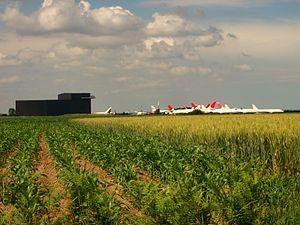
Les Hautes-Pyrénées sont un département français de la région Occitanie. Sa préfecture est la ville de Tarbes. L'Insee et la Poste lui attribuent le code 65.
Les Hautes-Pyrénées, territoire de culture du maïs et d'élevage, sont largement tournées vers la production alimentaire. Elles comptent de nombreuses productions fameuses tels l'oignon de Trébons, le haricot tarbais, le porc noir de Bigorre, le mouton de Barèges-Gavarnie, ainsi que les vins du Madiran et du Pacherenc du Vic-Bilh au nord-ouest du département, l'oignon de Trébons, le gâteau à la broche, le fromage de brebis et de chèvre...
La communauté de communes du canton d'Ossun est une ancienne communauté de communes française, située dans le département des Hautes-Pyrénées et la région Occitanie. Cette structure est dissoute le 31 décembre 2016. Elle est remplacée par la Communauté d'agglomération Tarbes-Lourdes-Pyrénées.
La zone d'activité Pyrène Aéro Pôle est née à la suite de l'implantation à Ossun de l'aéroport international Tarbes-Lourdes-Pyrénées. La communauté d'agglomération Tarbes-Lourdes-Pyrénées préside à son développement depuis janvier 2017.
Ossun est une commune française située dans le département des Hautes-Pyrénées, en région Occitanie.
L'Airbus A340 est un avion de ligne quadriréacteur long-courrier de grande capacité fabriqué par Airbus de 1991 à 2011. Il est décliné en plusieurs versions suivant la capacité ou le rayon d'action désiré par chaque compagnie. Cette famille d'appareils a été conçue avec un design semblable à celui de l'Airbus A330, car ces deux modèles sont dérivés. Mais il est équipé de quatre réacteurs au lieu de deux.
La Bigorre est un comté historique des Pyrénées françaises et de Gascogne, territoire de la région Occitanie.
Tarbes est une commune du Sud-Ouest de la France, préfecture du département des Hautes-Pyrénées, en région Occitanie. Elle est située sur l'axe pyrénéen qui va de l'Atlantique à la Méditerranée, non loin de la frontière franco-espagnole.